Giuseppe Baresi

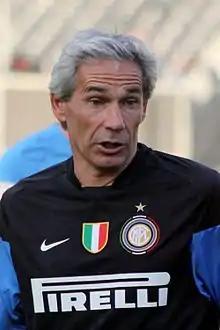
Baresi in 2009

Giuseppe Baresi (born 7 February 1958) is an Italian football manager and former player, who played as a defender or as a defensive midfielder. He currently works as a technical assistant at Inter Milan. Baresi spent the majority of his 18-year career with Inter, before retiring in 1994 after two seasons with Modena. With Inter, he won two Serie A titles and the UEFA Cup, among other trophies, and also served as the team's captain. At international level, he represented the Italy national team on 18 occasions between 1979 and 1986, taking part at UEFA Euro 1980, where they finished in fourth place, and at the 1986 FIFA World Cup. His younger brother, Franco Baresi, also a defender, served as captain for city rivals A.C. Milan and the Italy national side.